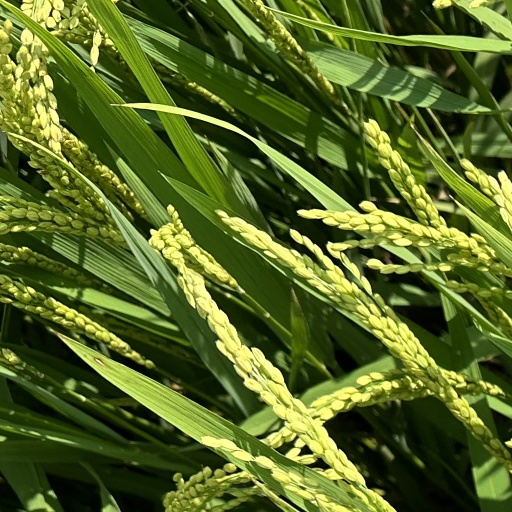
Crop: rice